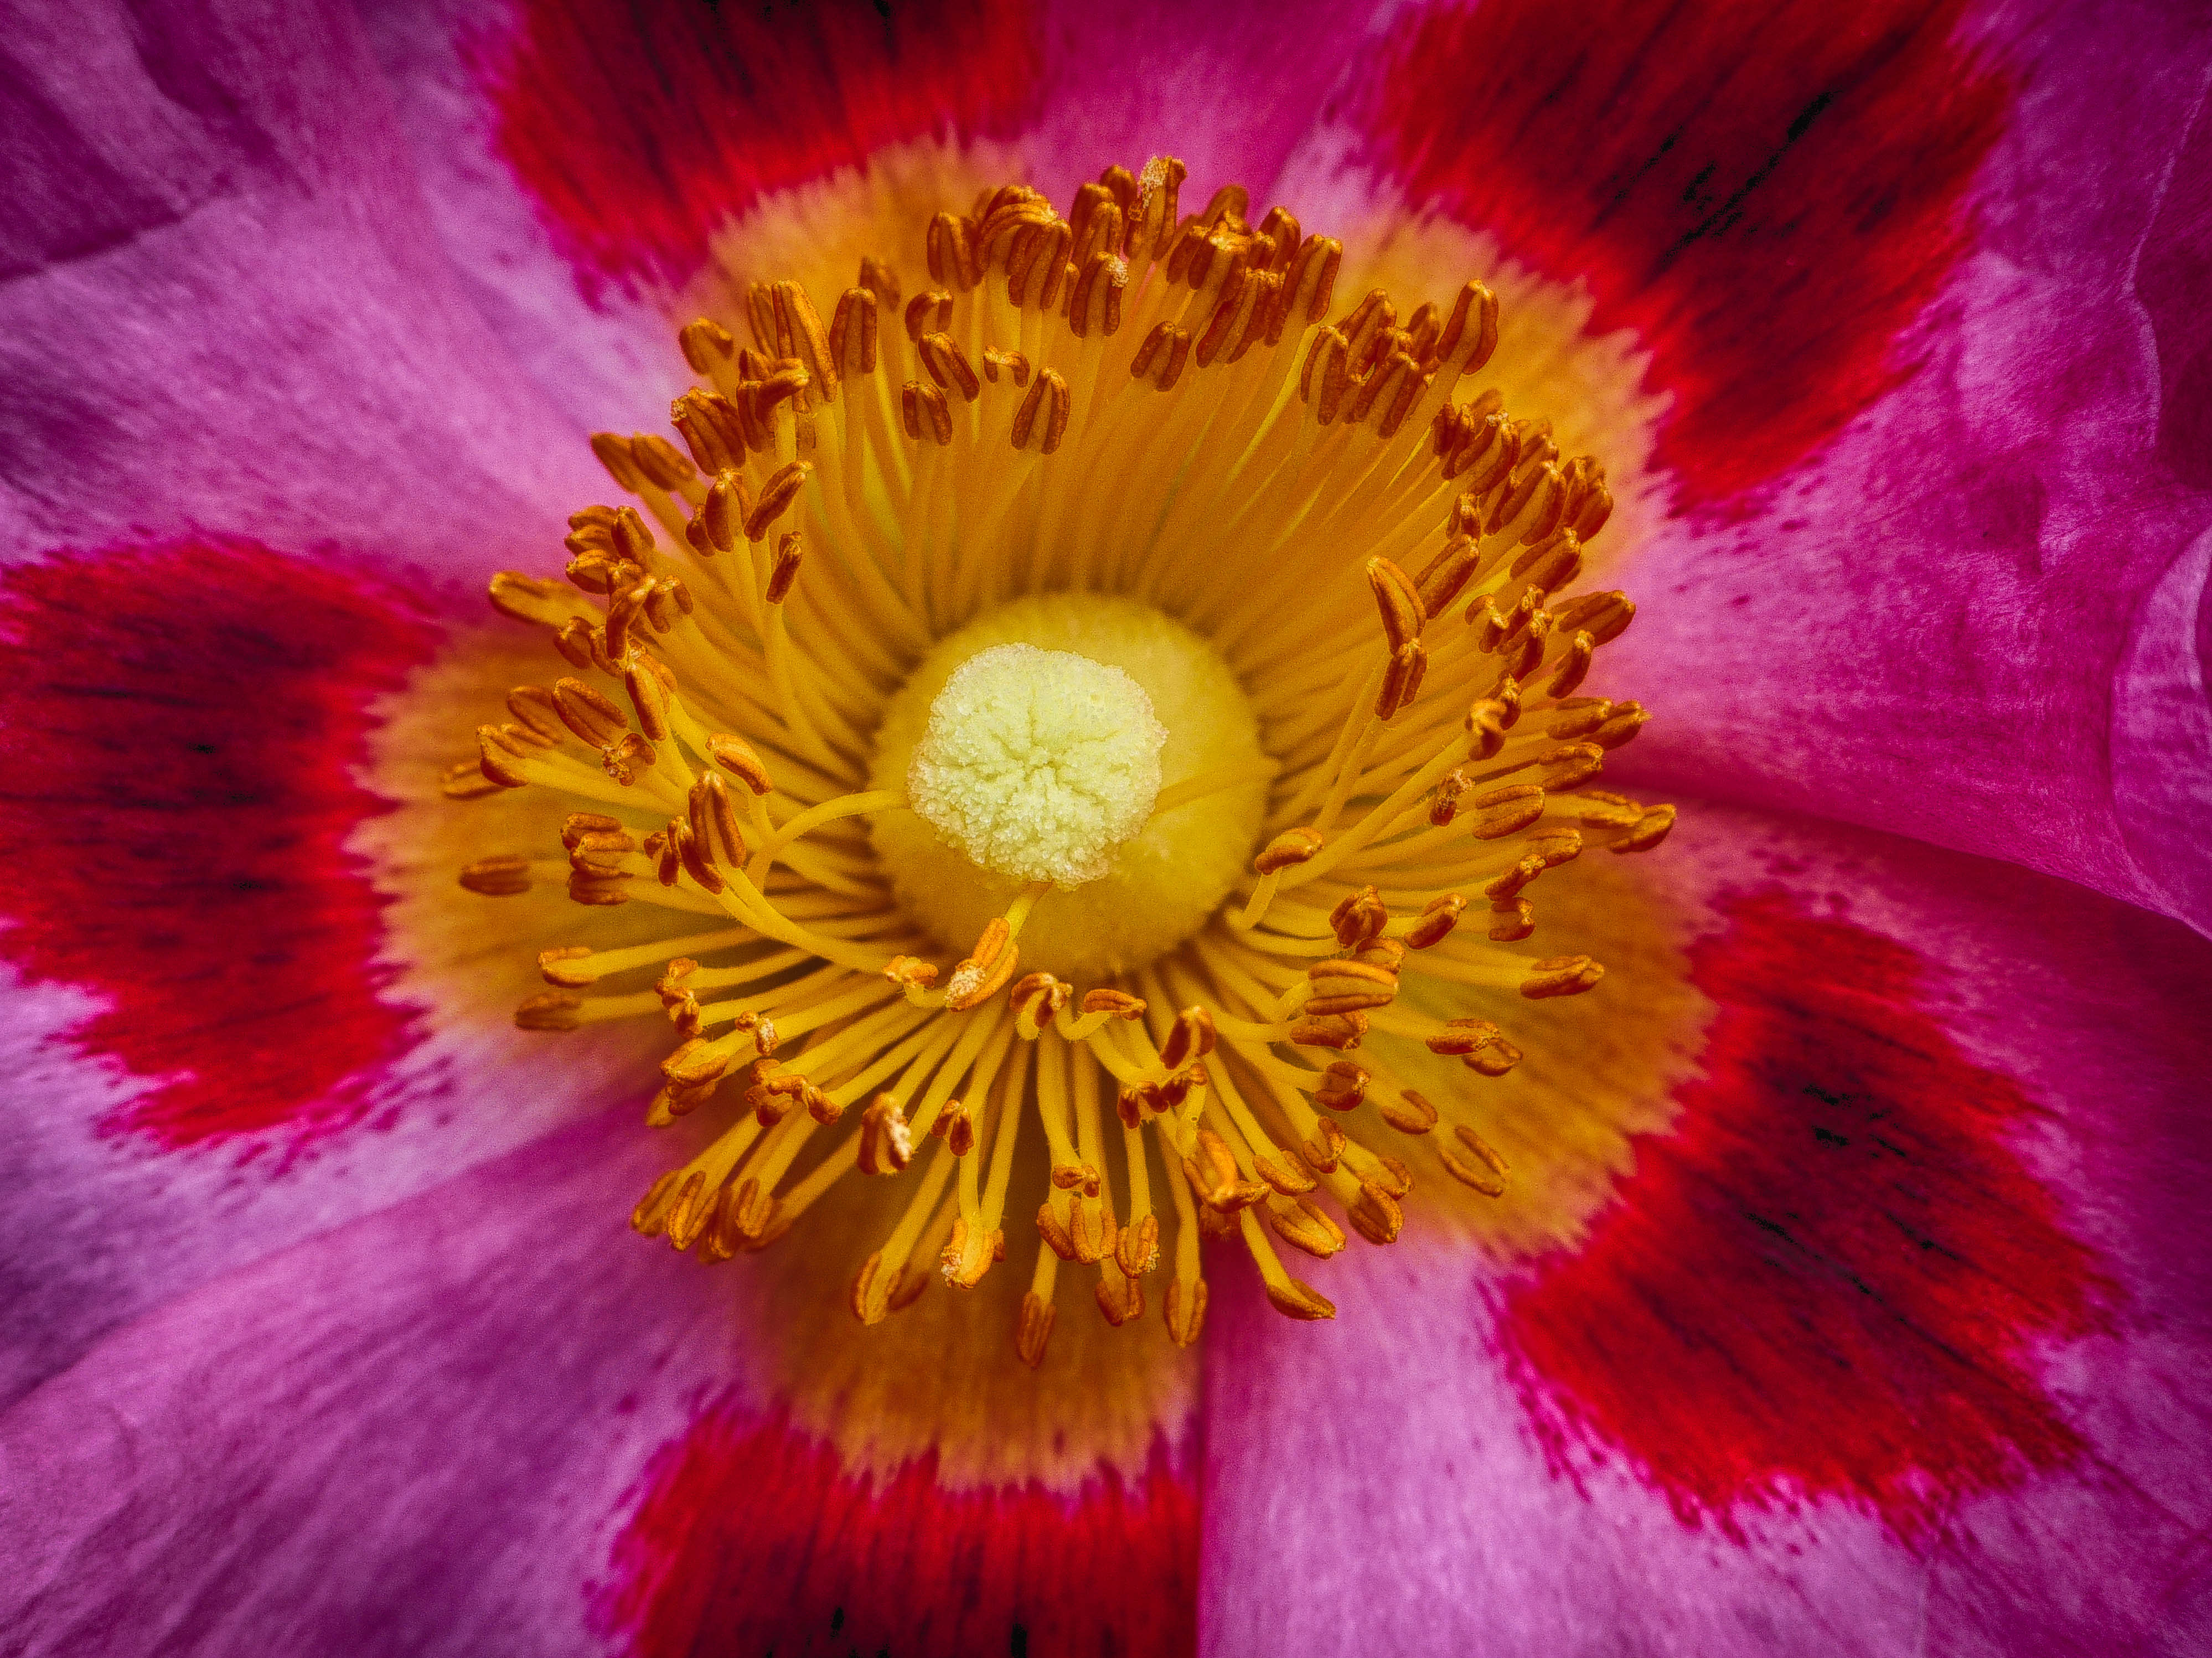
blossom, plant, flower, petal, pollen, fire, flora, plants, close up, hdr, poppy, cistus, ringoffire, macro photography, flowering plant, plant stem, land plant